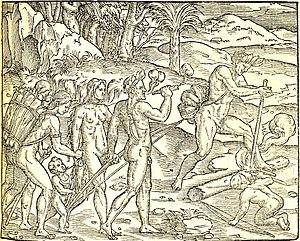
Les singularitez de la France Antarctique, autrement nommée Amerique: &amp